HITEC City

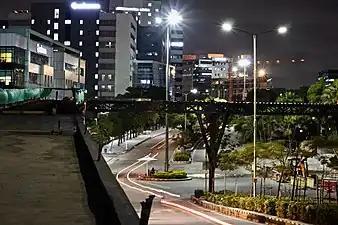
Mindspace IT Park, hyderabad

Microsoft India Development Center is one of Microsoft's largest R&D centers outside the Redmond headquarters, Washington state. Set up in Hyderabad in 1998. Then Chief minister N. Chandrababu Naidu arranged a meeting with Bill Gates founder of Microsoft and discussed about the infrastructure provided and human resources availability in the state while managed him to build their sprawling 54 acres Microsoft campus of LEED Gold Certification for one of its buildings in hyderabad. The Microsoft Corporation is the first multinational company to build a research and development center in Cyberabad.